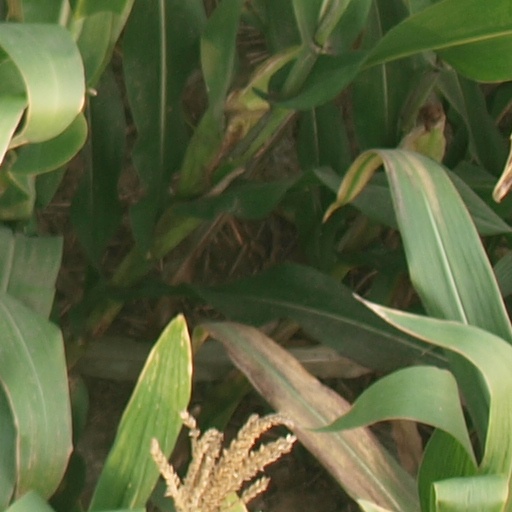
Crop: maize; corn